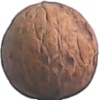
Label: walnut